Achyut Kanvinde

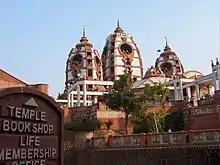
Iskcon Temple, Delhi

Kanvinde played with space and forms. A famous example is the ISKCON Temple at New Delhi. He gave great importance to natural light. The form of the building is such that the problem of ventilation as well as excessive heat is beautifully solved. He championed the cause of vernacular architecture. He believed that values and historical influences contributed towards good architecture. "Over the years I have come to believe it is imperative that an architect develop a sensitivity to human nature and a respect for human values. This, after all, is at the very core of his work. In India the search for a new architectural expression must continue – and this must go beyond the satisfaction of matter of fact functional needs. I think the designer's sensibility here must become aware of the accumulated wisdom of generations, but this should go together with the idea of progress reflected in the evolution of technology. In my own case, I must acknowledge my tremendous debt to Gropius – it was he who really exposed me to the power of technology on the one hand and the psychological dimensions of spatial organisation on the other. Actually my present concerns and realisations are all reflections of my earlier preoccupations: as a student at the J. J. School in Bombay my thesis was on "Architectural Composition and its Application to Indian Architecture."